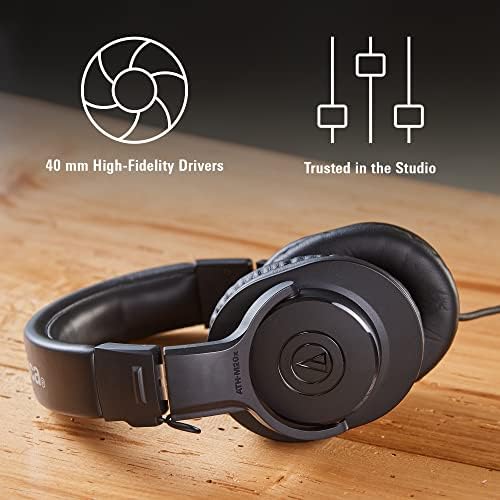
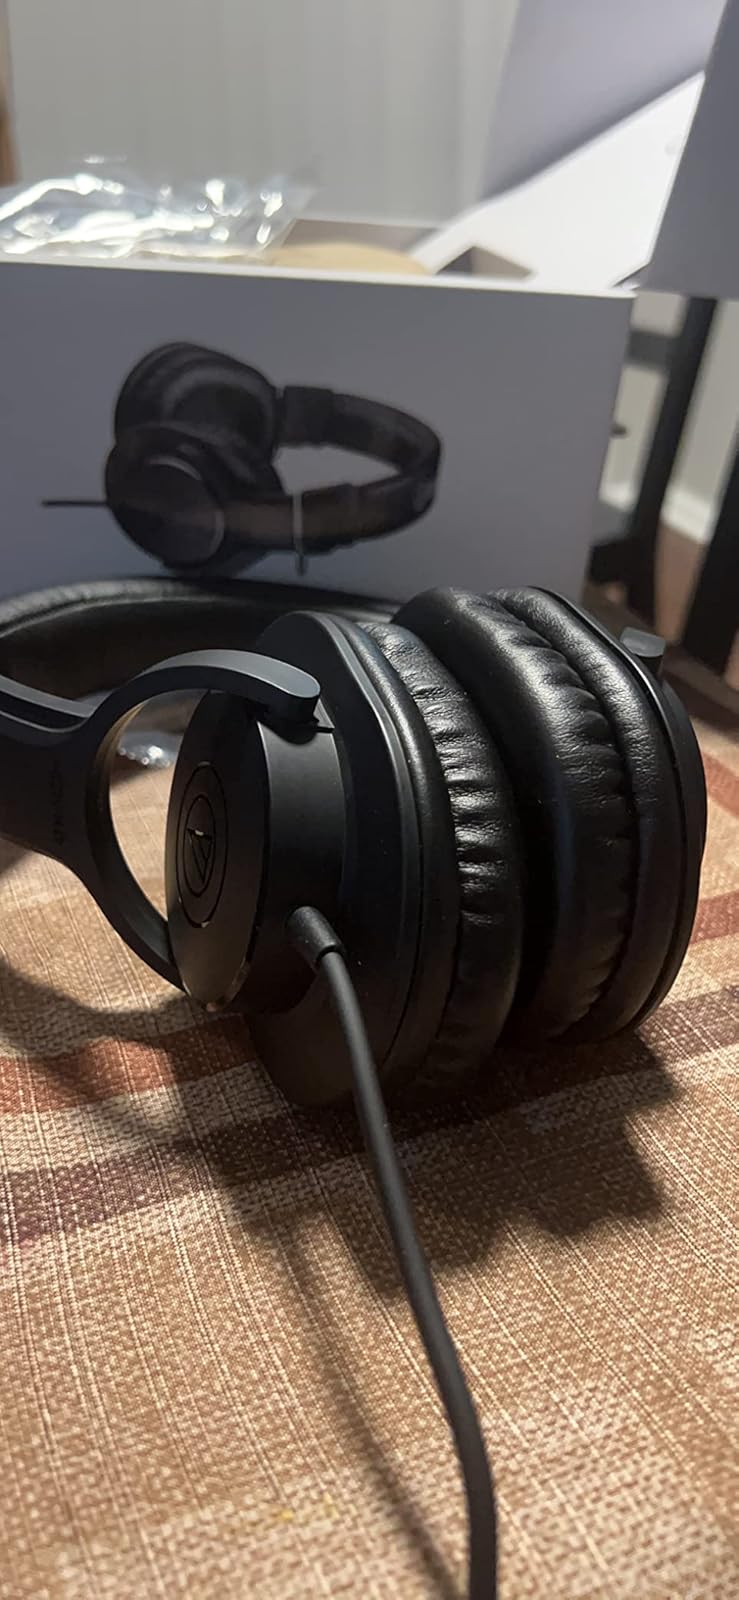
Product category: headphones
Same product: yes